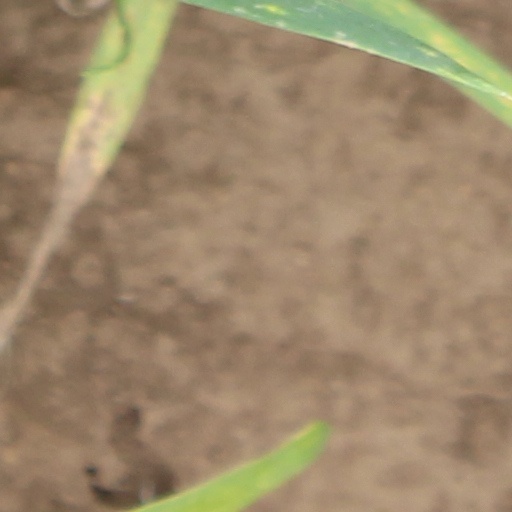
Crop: wheat